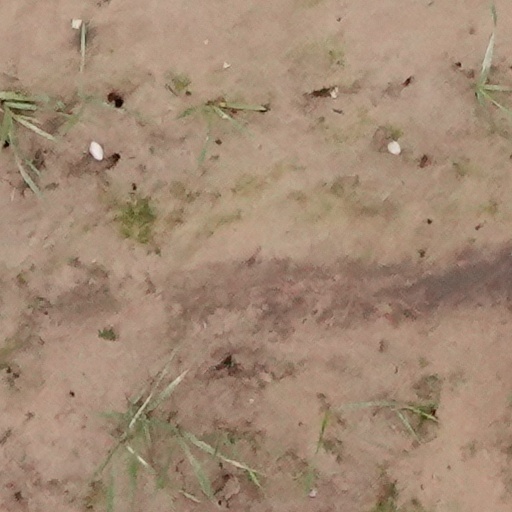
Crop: wheat